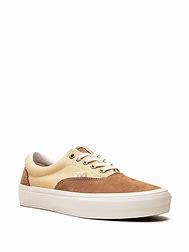
Brand: Vans
Model: Era Skate